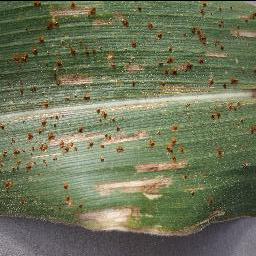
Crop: corn
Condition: (maize)_cercospora_spot_gray_spot